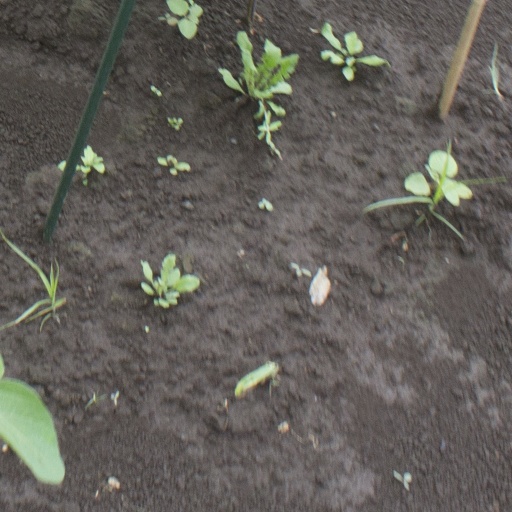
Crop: soybean